Samuel Tucker (naval officer)

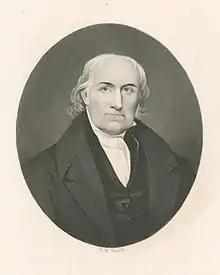
1872 sketch of Tucker

Samuel Tucker (1 November 1747 – 10 March 1833) was an officer in the Continental Navy and the United States Navy.